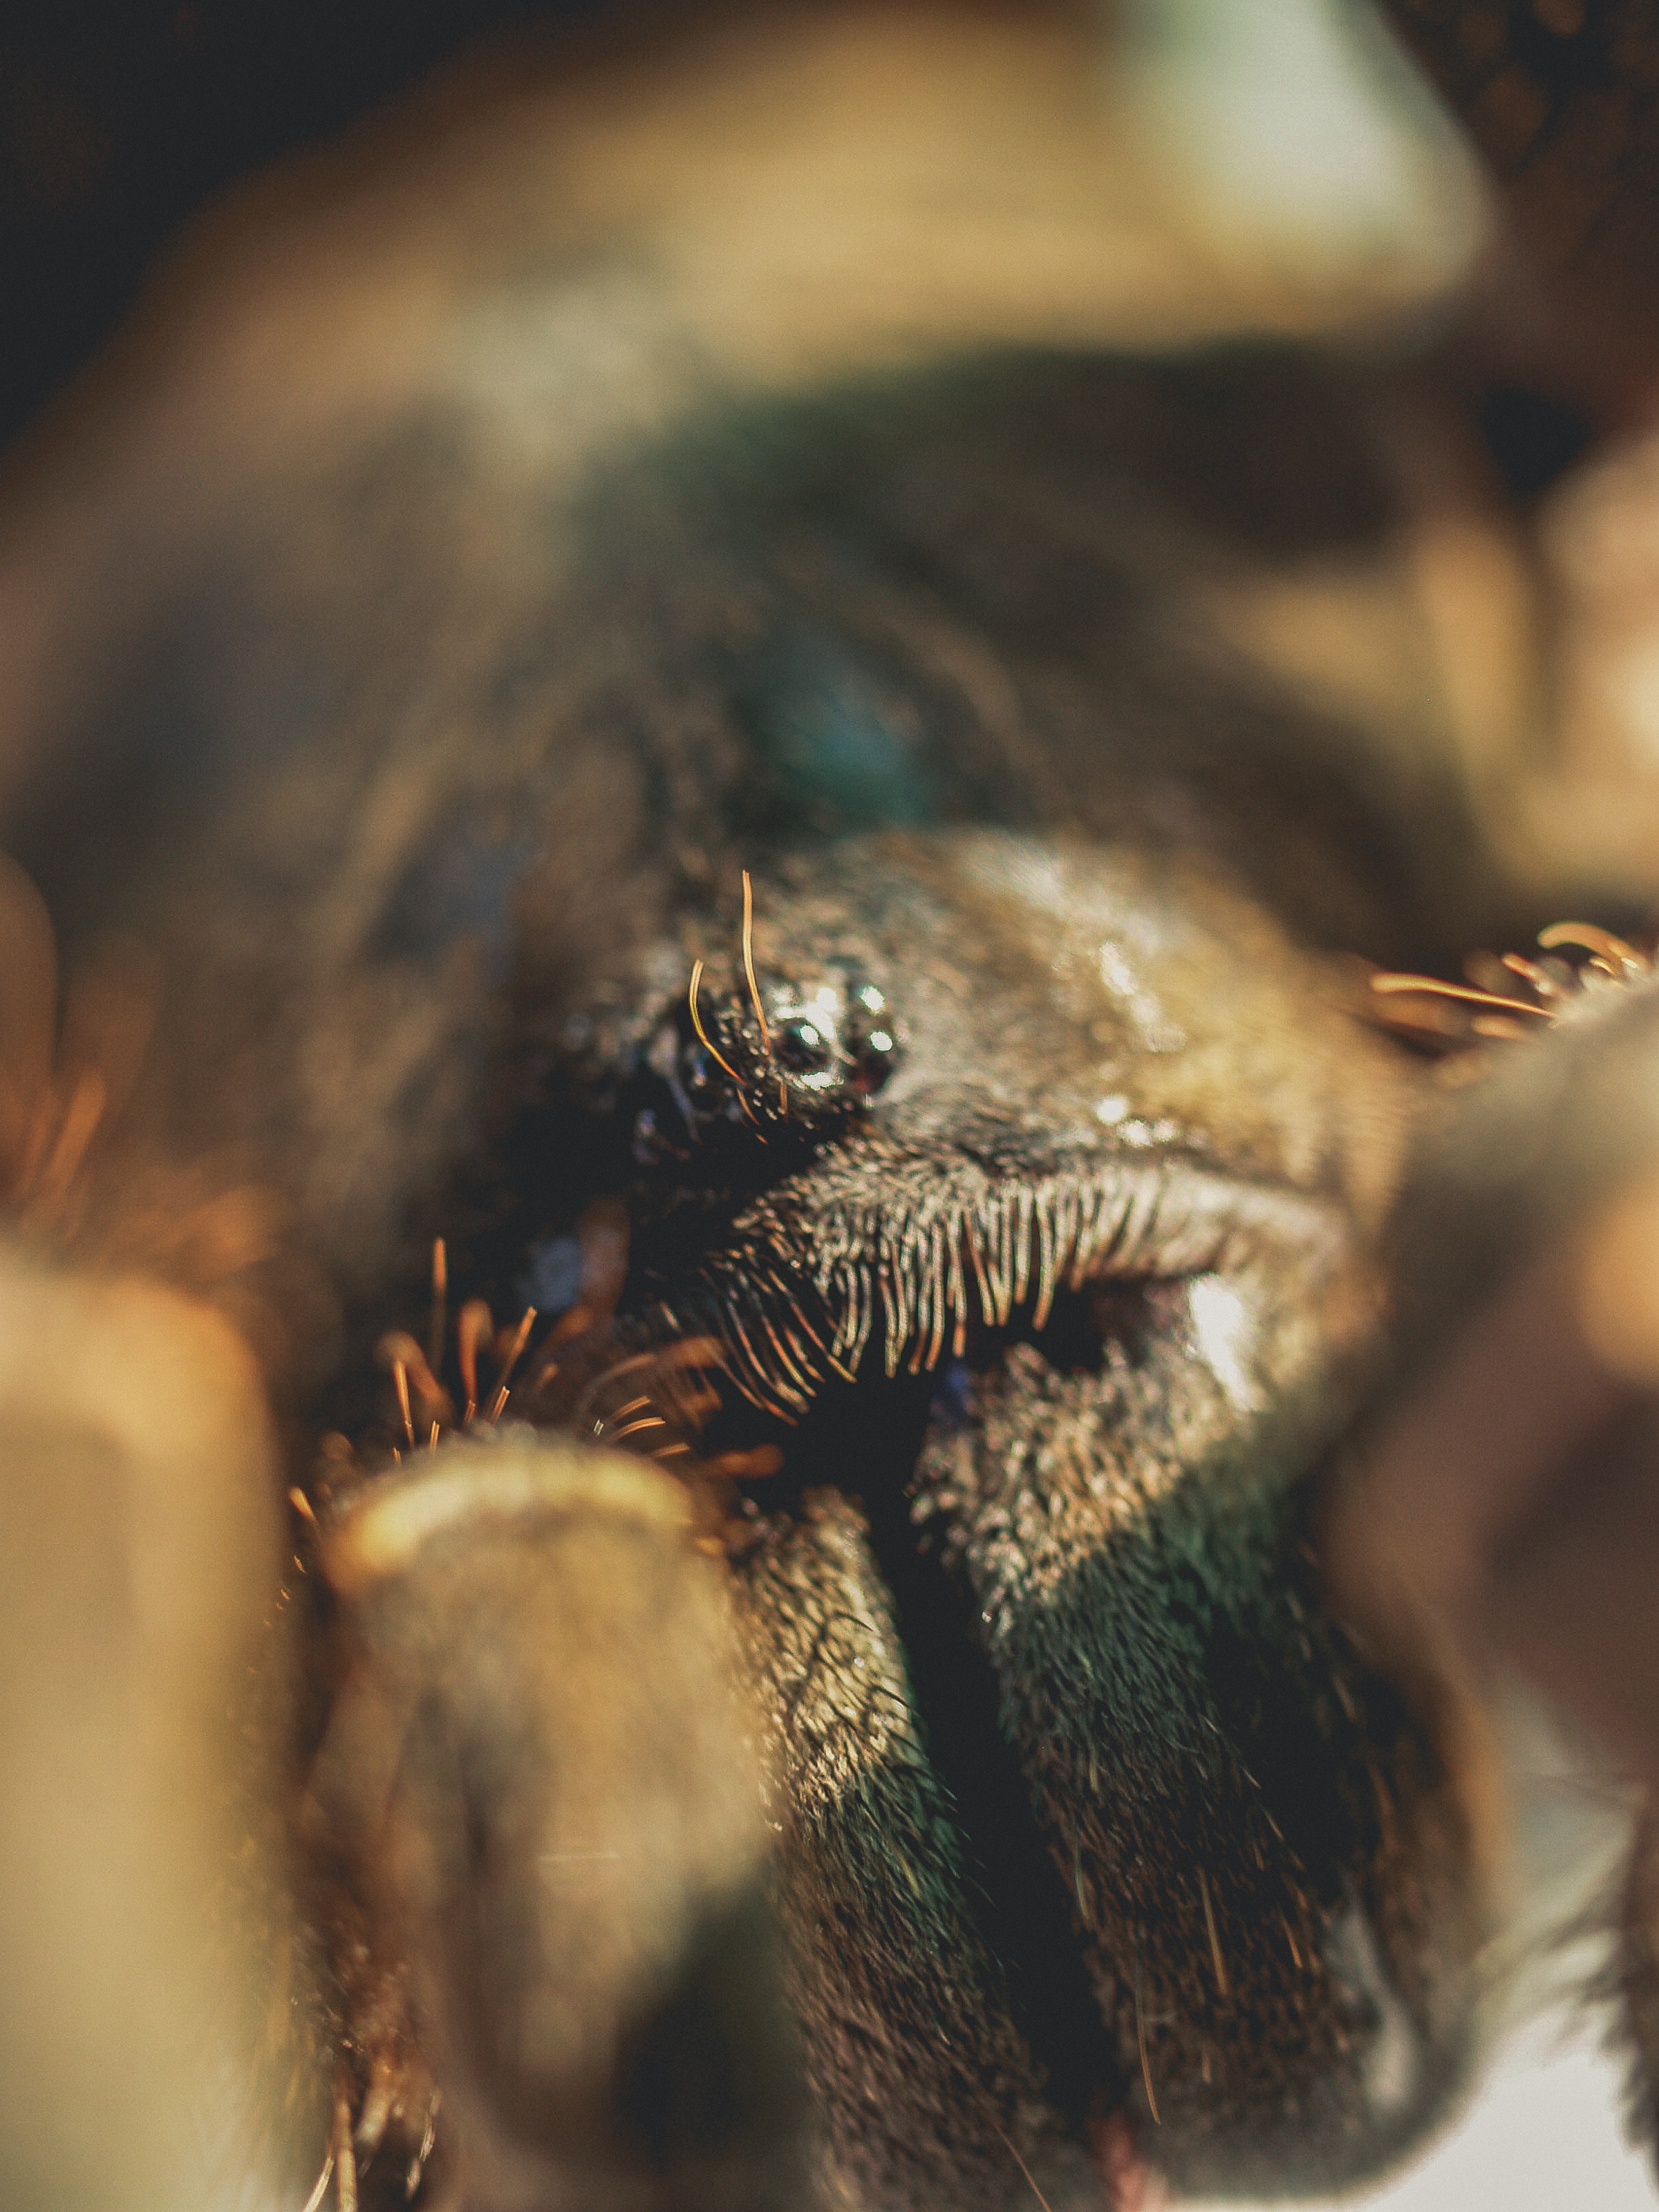
spider, tarantula, animal, white, isolated, wildlife, nature, arachnid, creepy, studio, hairy, wild, poisonous, arachnophobia, black, brown, female, insect, venom, macro, species, bird, hair, legs, arthropod, fear, leg, danger, crawly, furry, macro photography, close up, fauna, photography, invertebrate, organism, membrane winged insect, pest, stock photography